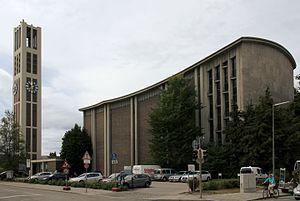
Sendling-Westpark est un des vingt-cinq secteurs de la ville allemande de Munich, en Bavière.